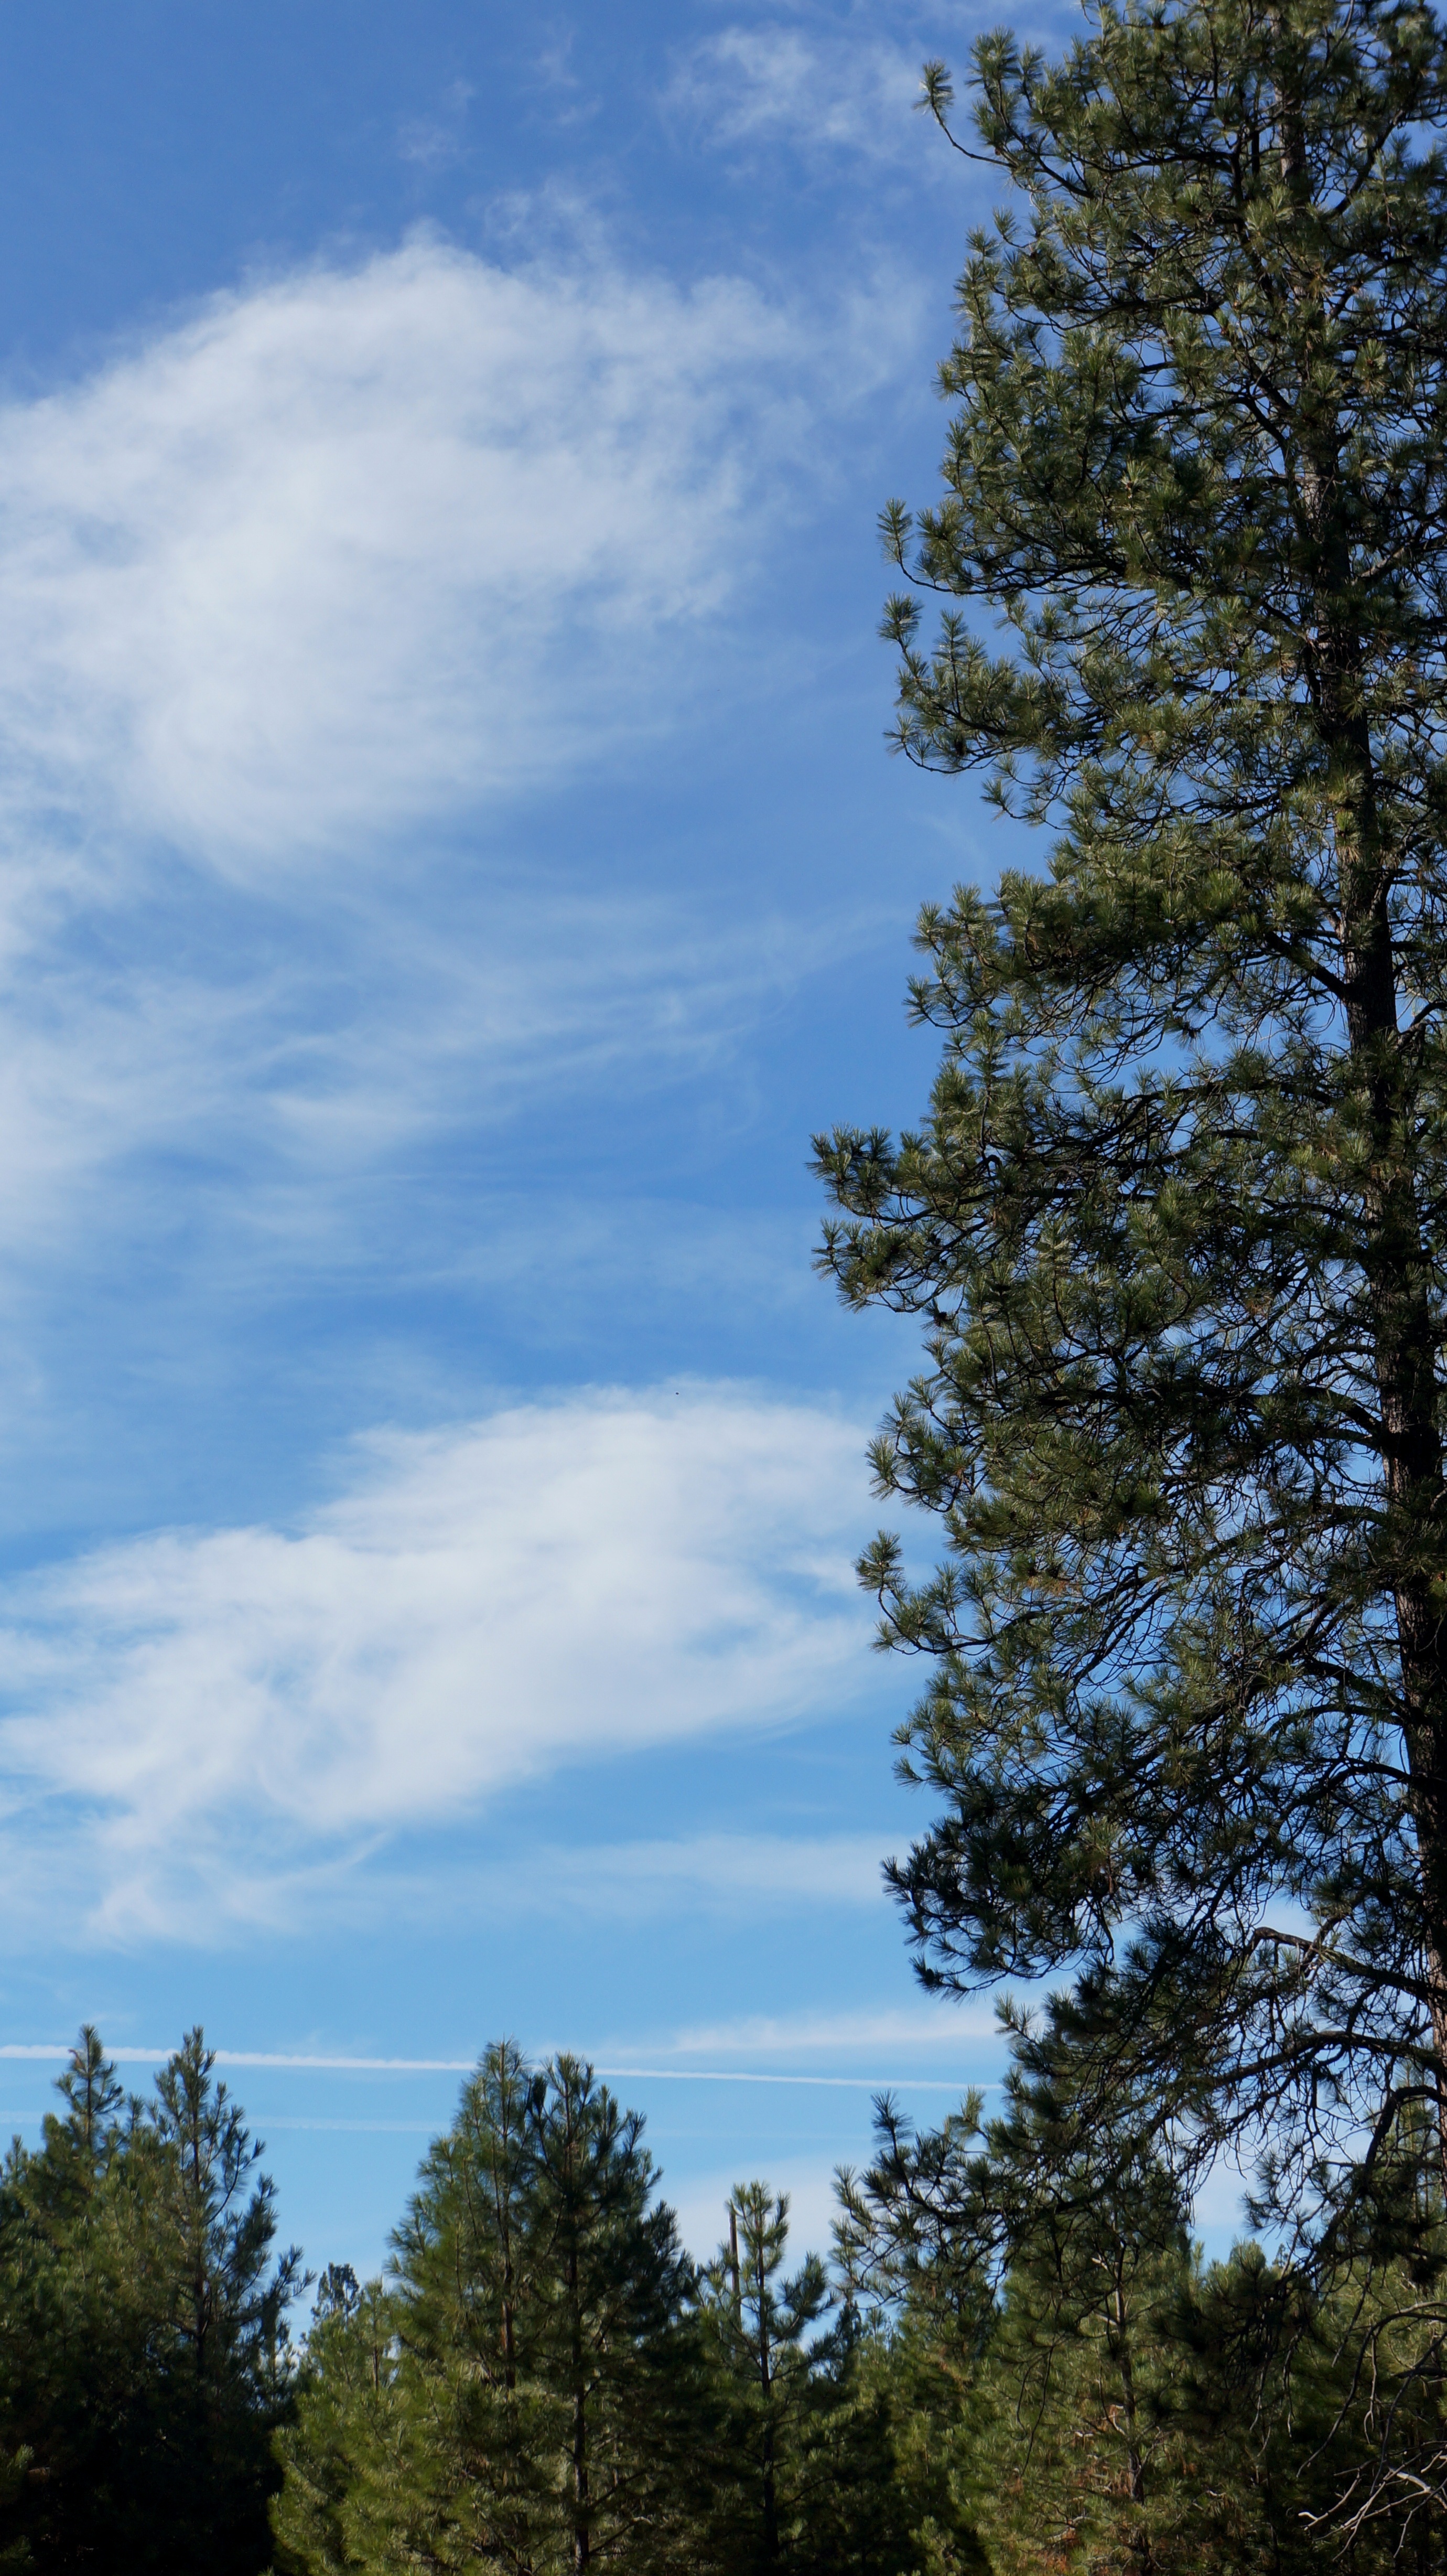
landscape, tree, nature, forest, branch, mountain, cloud, growth, plant, sky, sunlight, leaf, foliage, green, natural, autumn, season, ecology, outdoors, woods, branches, habitat, ecosystem, woody plant